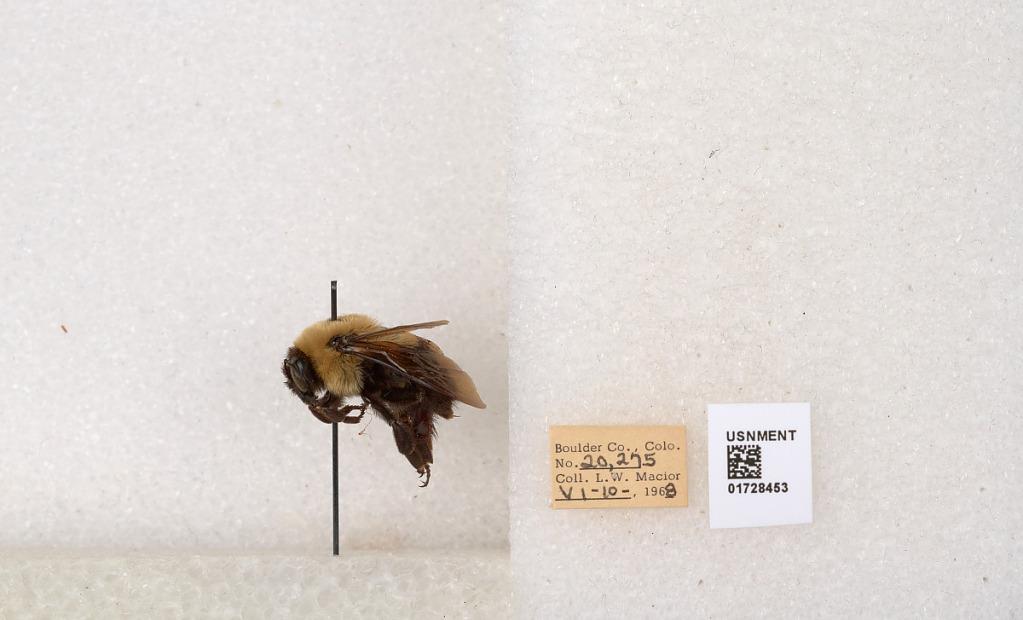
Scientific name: Bombus (Separatobombus) griseocollis (De Geer)
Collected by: L. Macior
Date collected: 1968-6-10
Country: United States
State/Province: Colorado
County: Boulder
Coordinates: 40.0925, -105.358